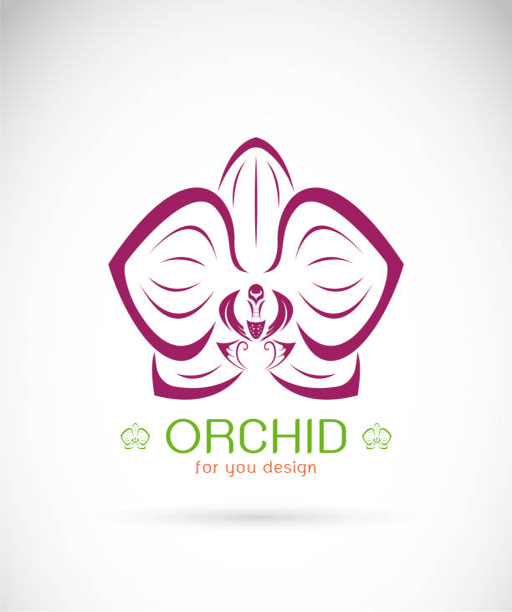
vector of a logo on a white background .